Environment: real
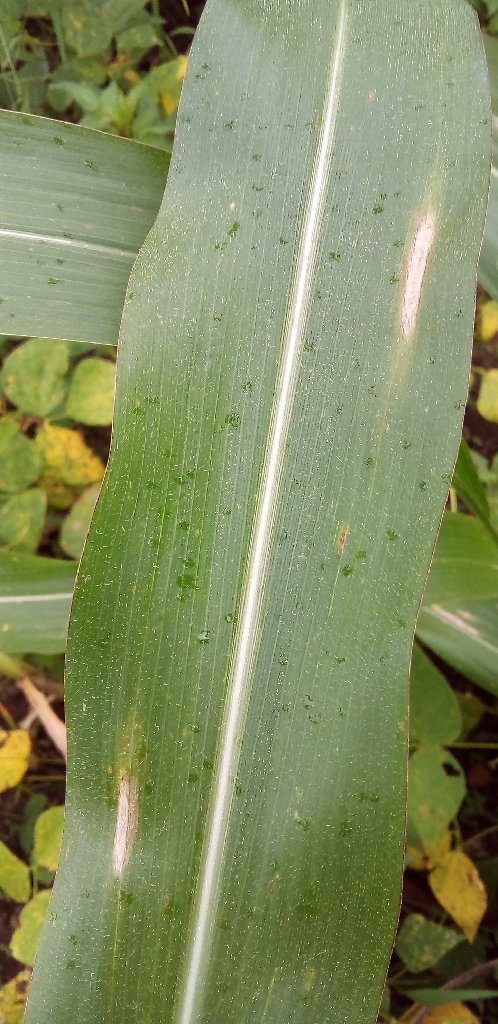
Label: northern_corn_leaf_blight